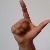
The image shows a hand gesture representing the letter 'L' in Indian Sign Language.